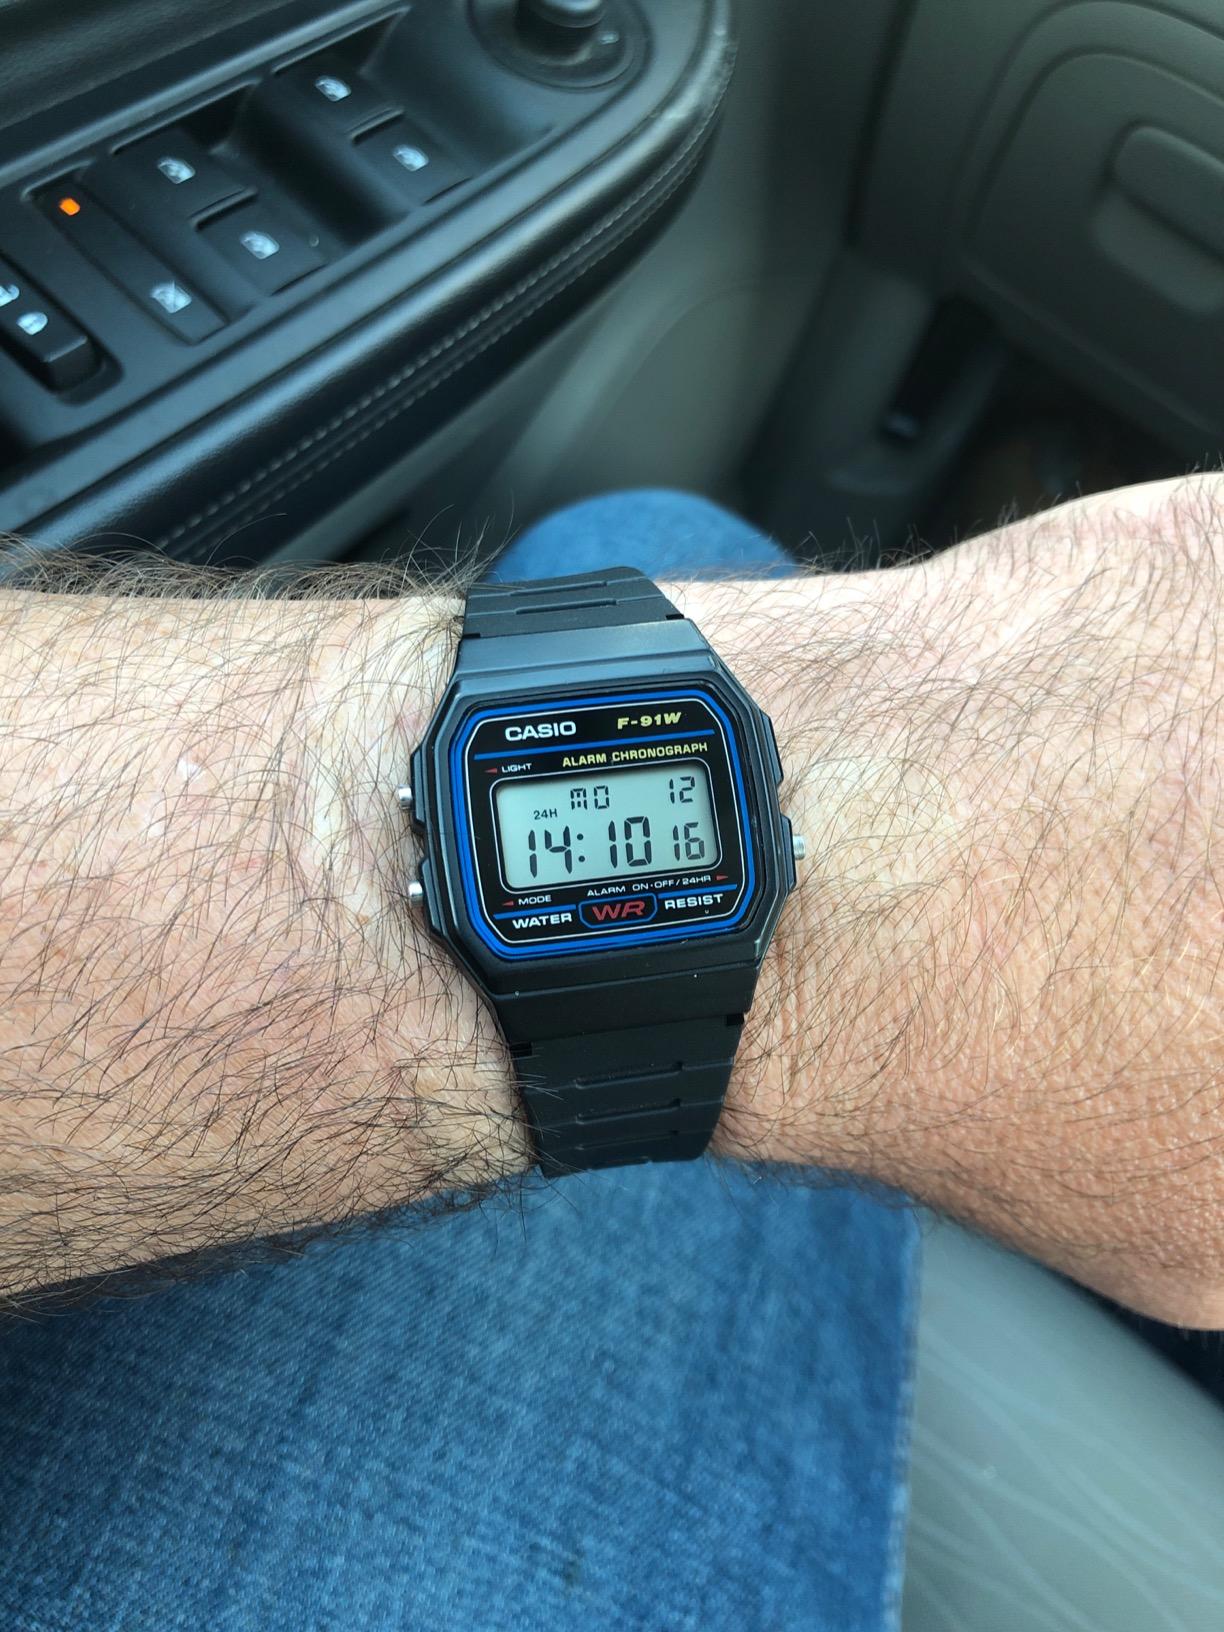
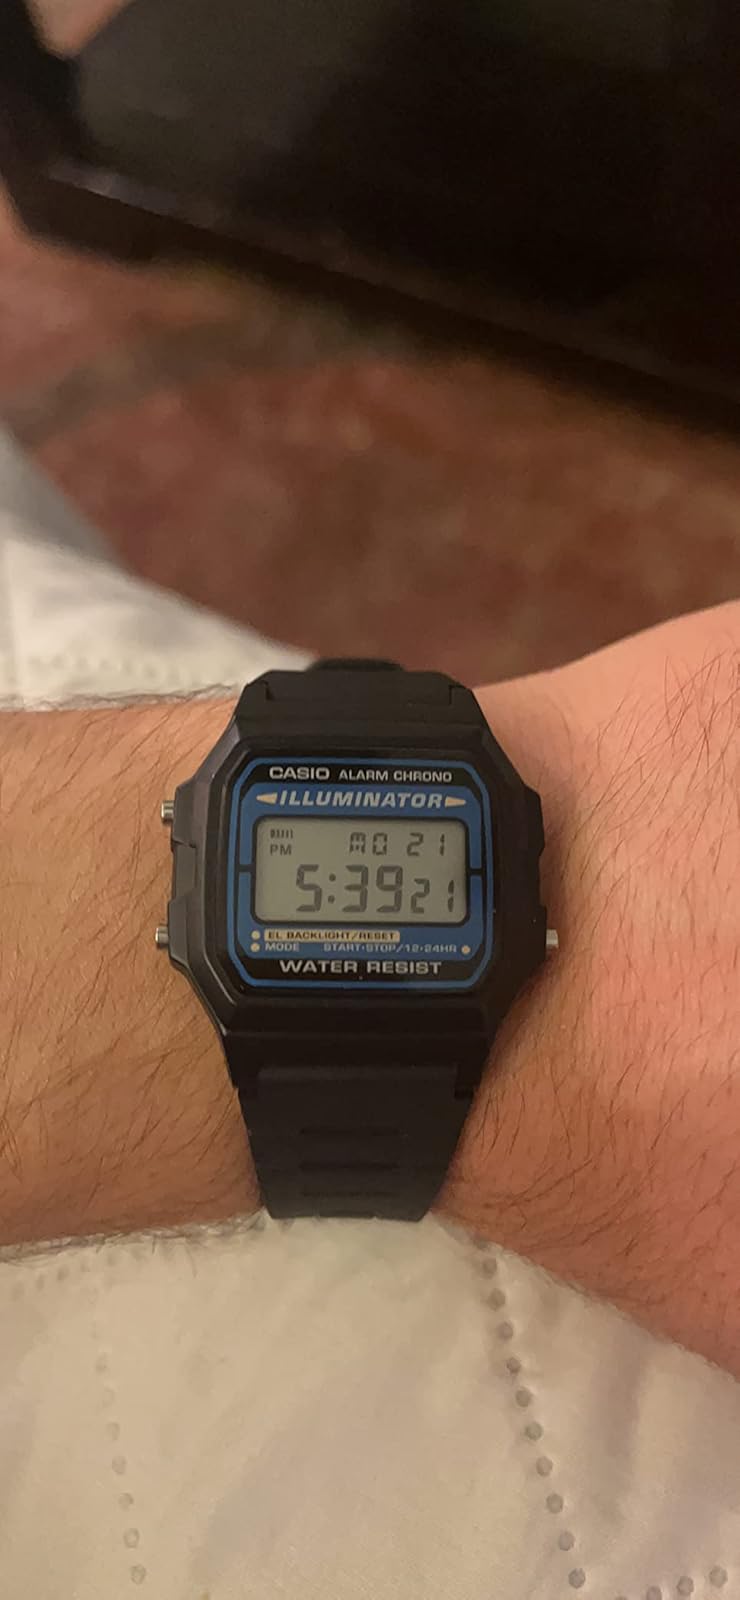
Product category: accessories_watch
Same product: no